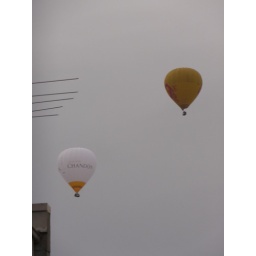
Taken on overcast morning. First spotted when opening my windows in the morning. Took off at NMIT Preston on this morning.